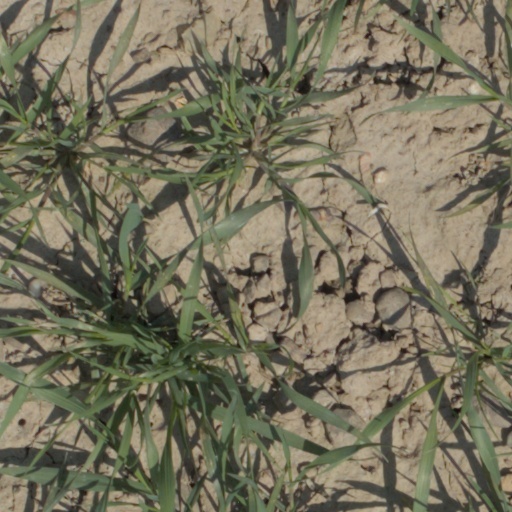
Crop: wheat